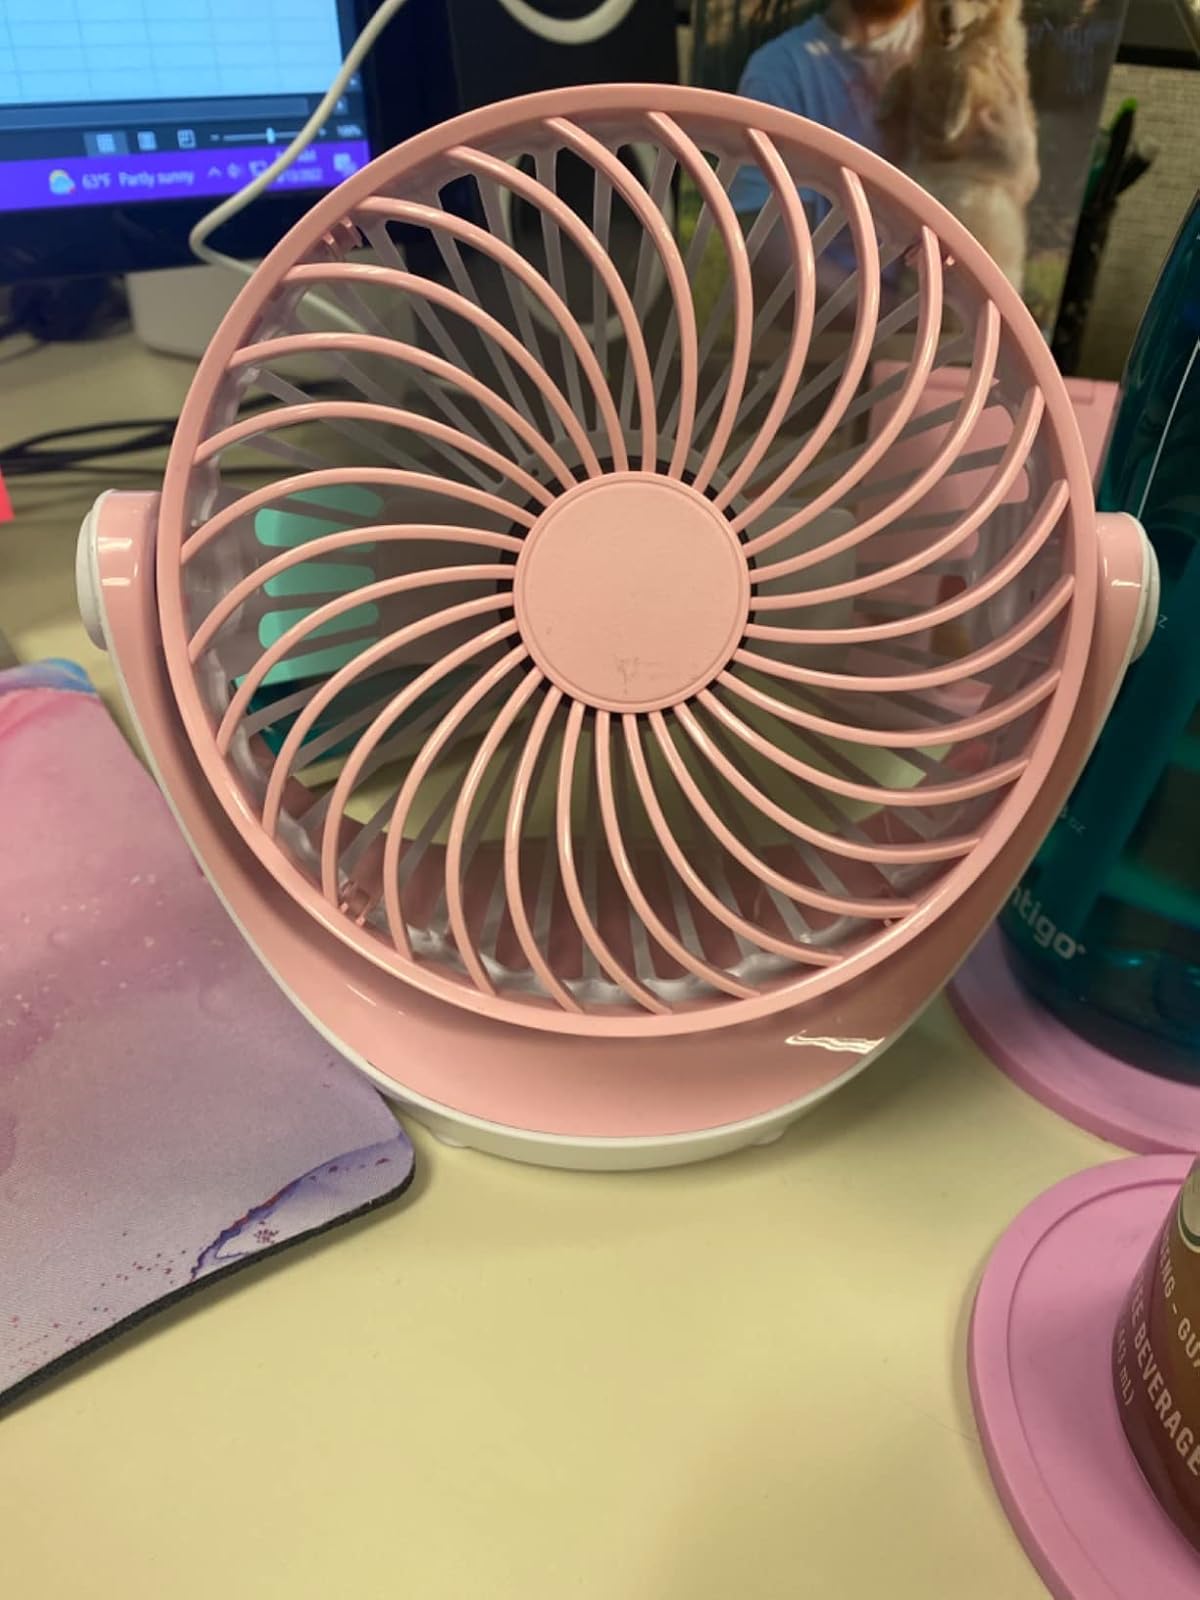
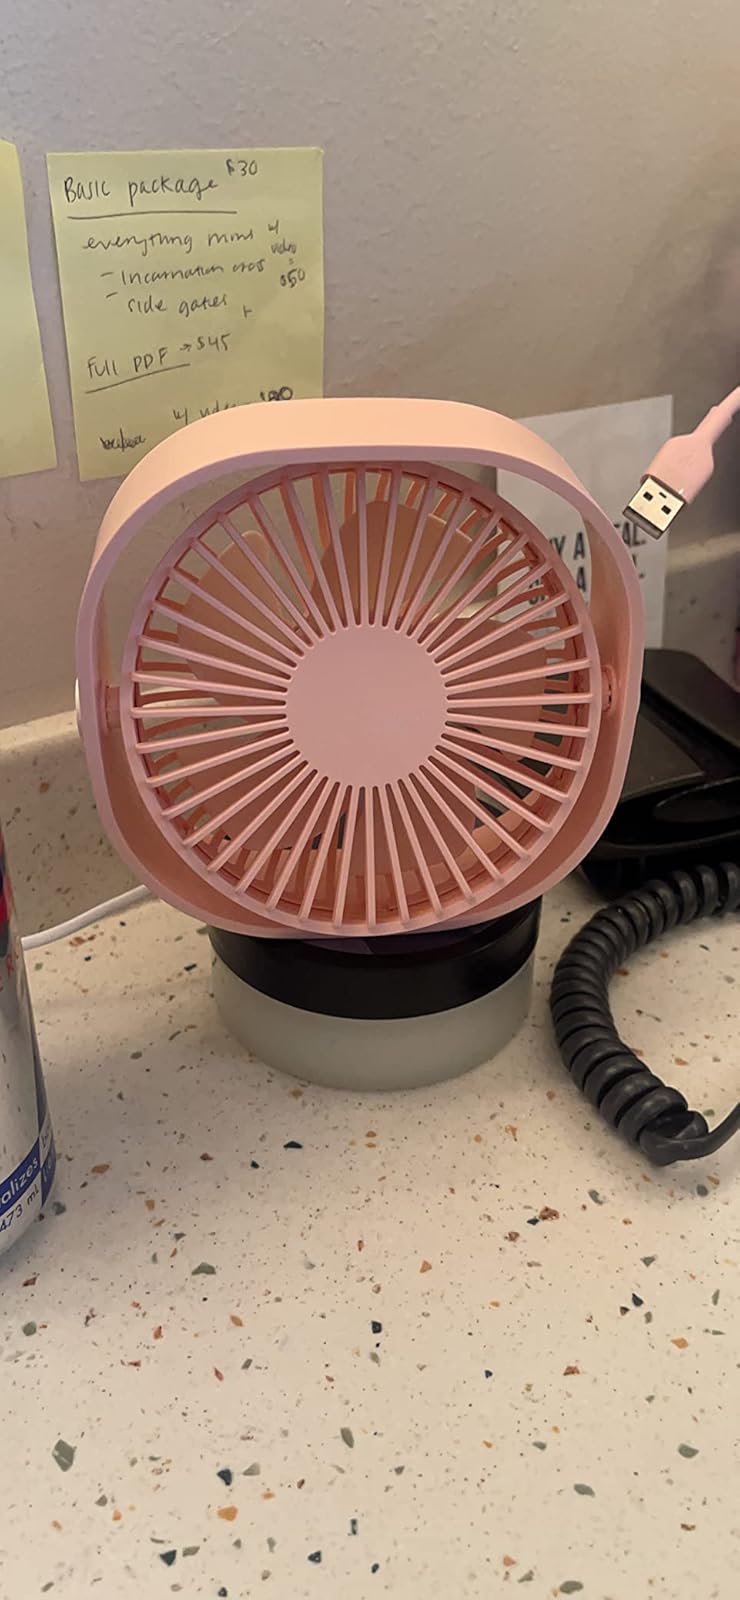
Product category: fan
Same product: no